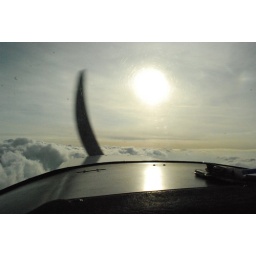
flying 10 000 feet , above the clouds